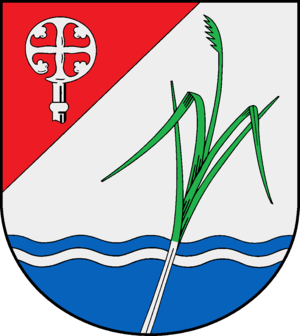
Mözen est une commune allemande du Schleswig-Holstein, située dans l'arrondissement de Segeberg, à quatre kilomètres au sud-ouest de la ville de Bad Segeberg. Mözen fait partie de l'Amt Leezen qui regroupe douze communes autour de Leezen.